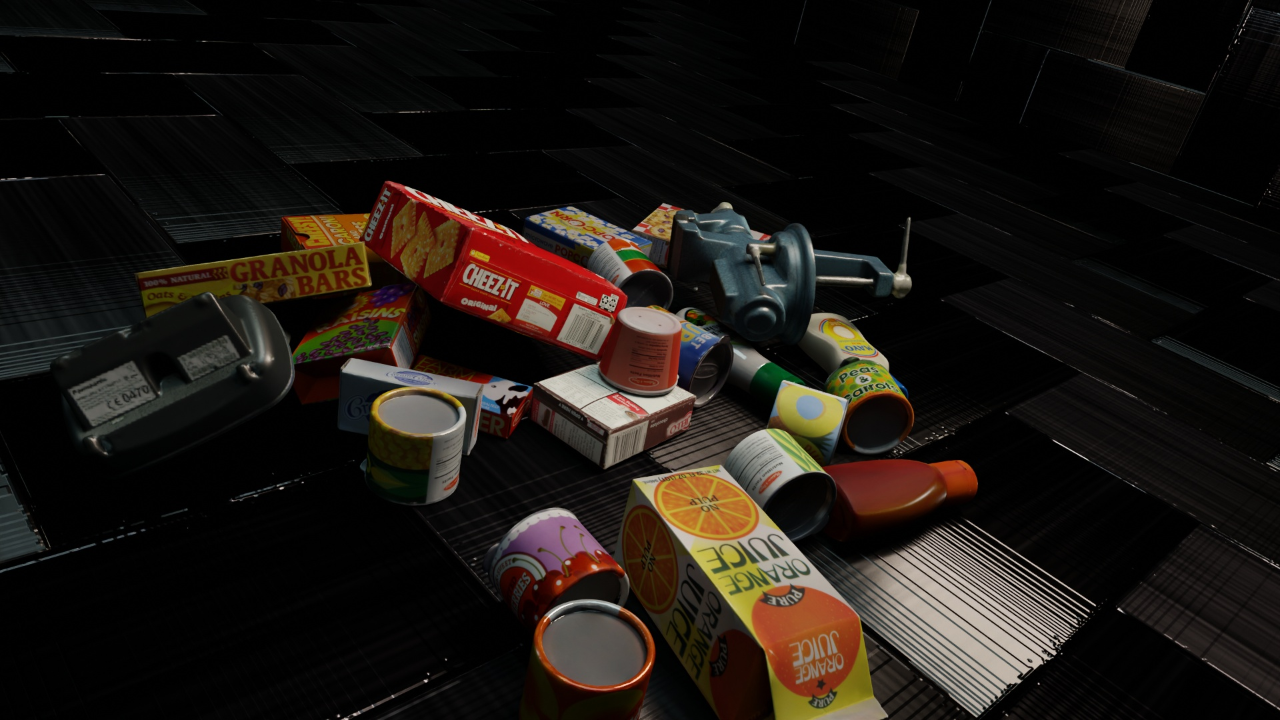
Question:
What are the five normalized (x, y) points between 0 and 1 in the image that outline the grasp plane for the yogurt container with a vibrant orange strawberry design meant for children? Your answer should be as Grasp center: [], Left finger base: [], Right finger base: [], Left finger tip: [], Right finger tip: [].
Answer: Grasp center: [0.507031, 0.405556], Left finger base: [0.479687, 0.419444], Right finger base: [0.53125, 0.394444], Left finger tip: [0.46875, 0.494444], Right finger tip: [0.520312, 0.4625]